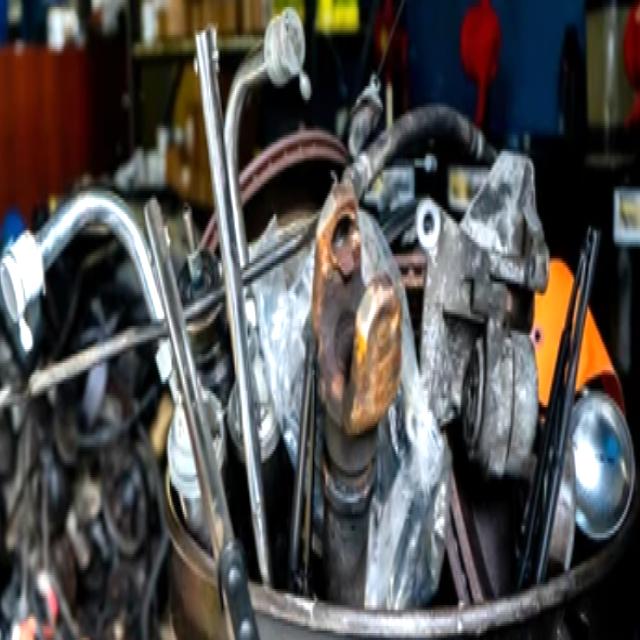
Label: Metal